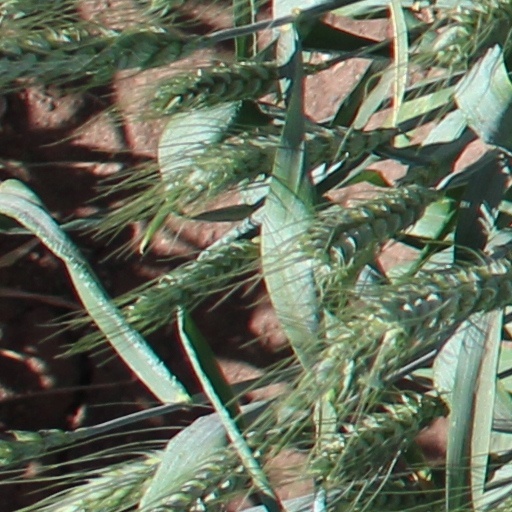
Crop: wheat